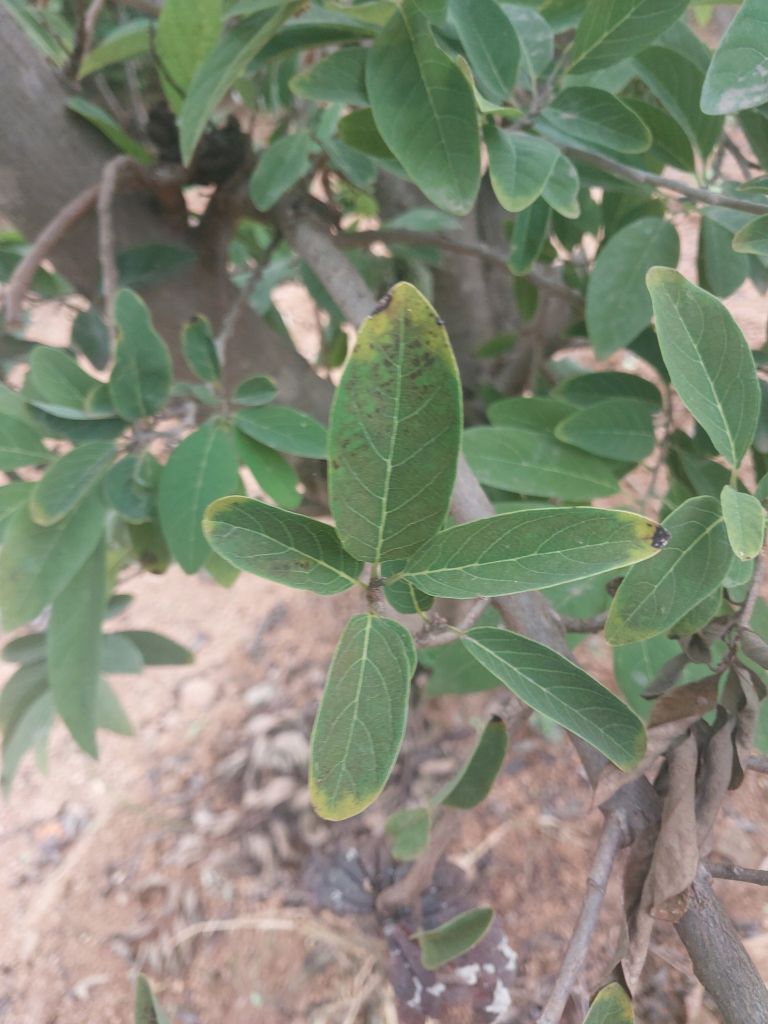
Disease label: Leaf spot on Leaves